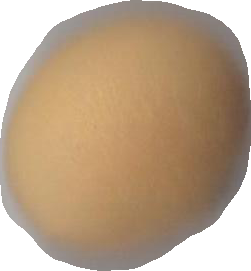
Variety: Grobogan